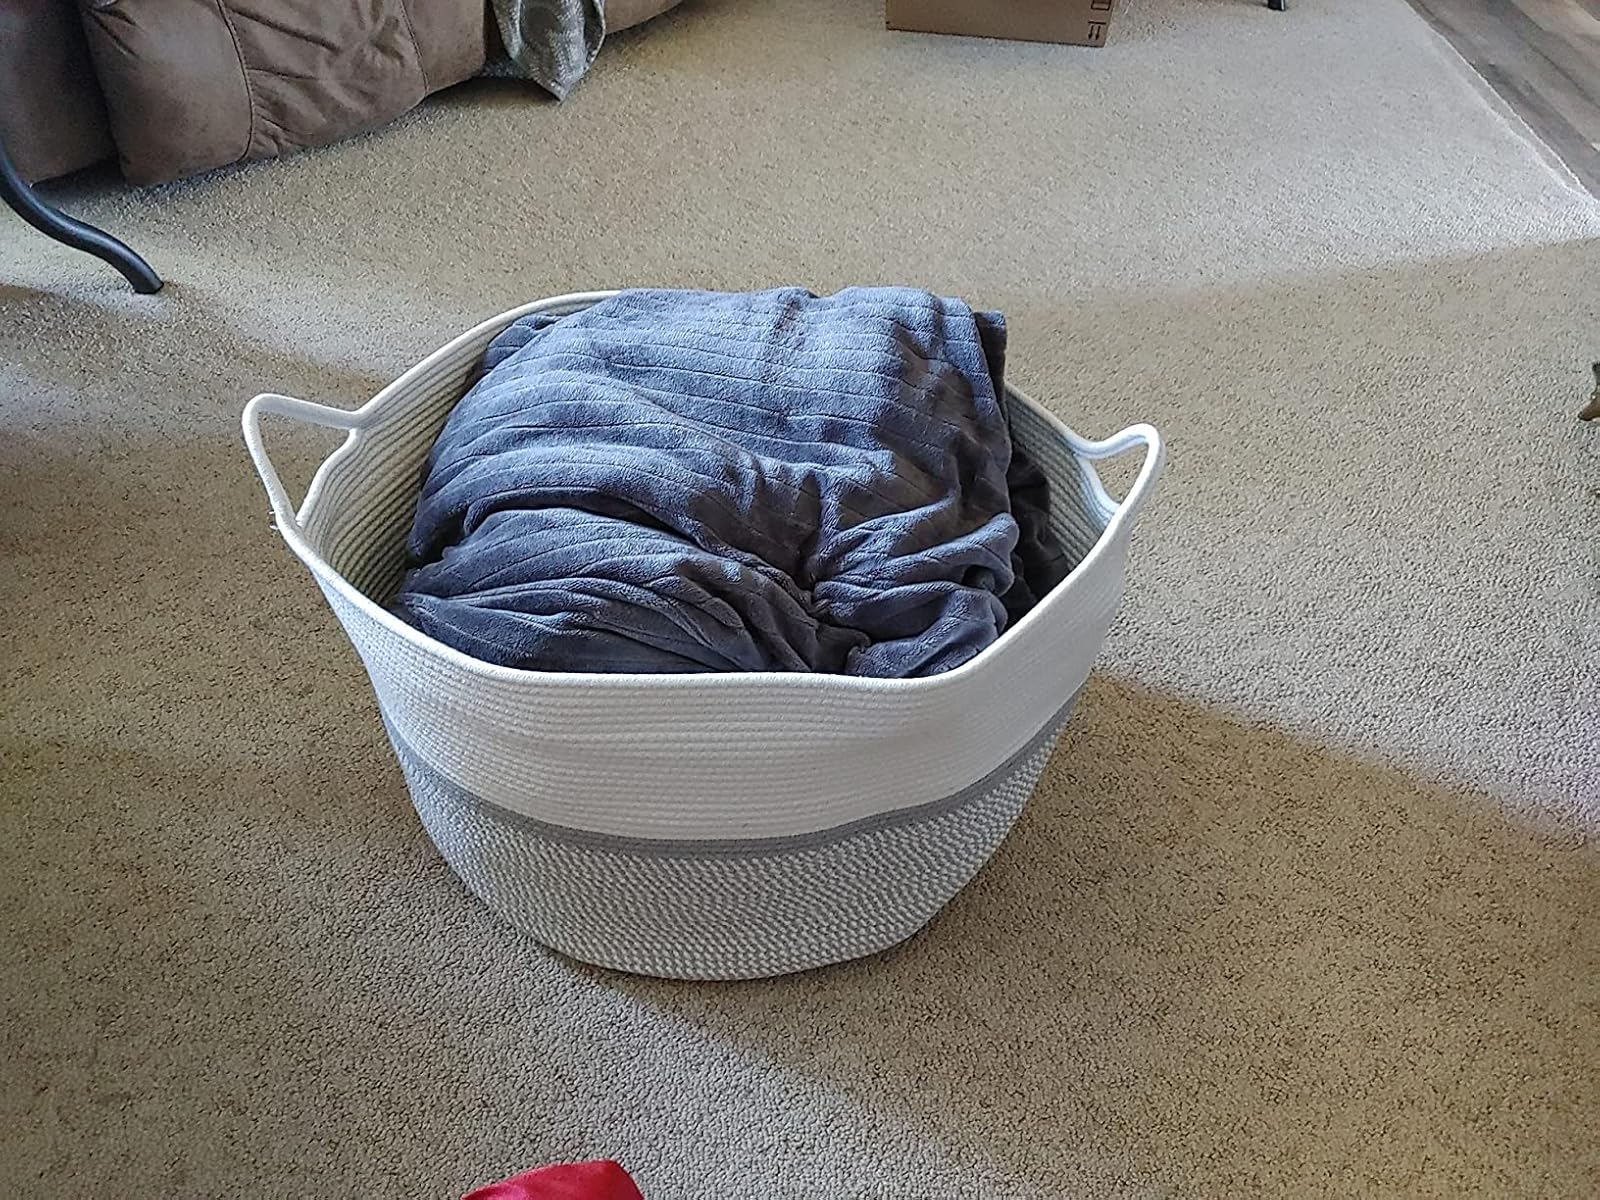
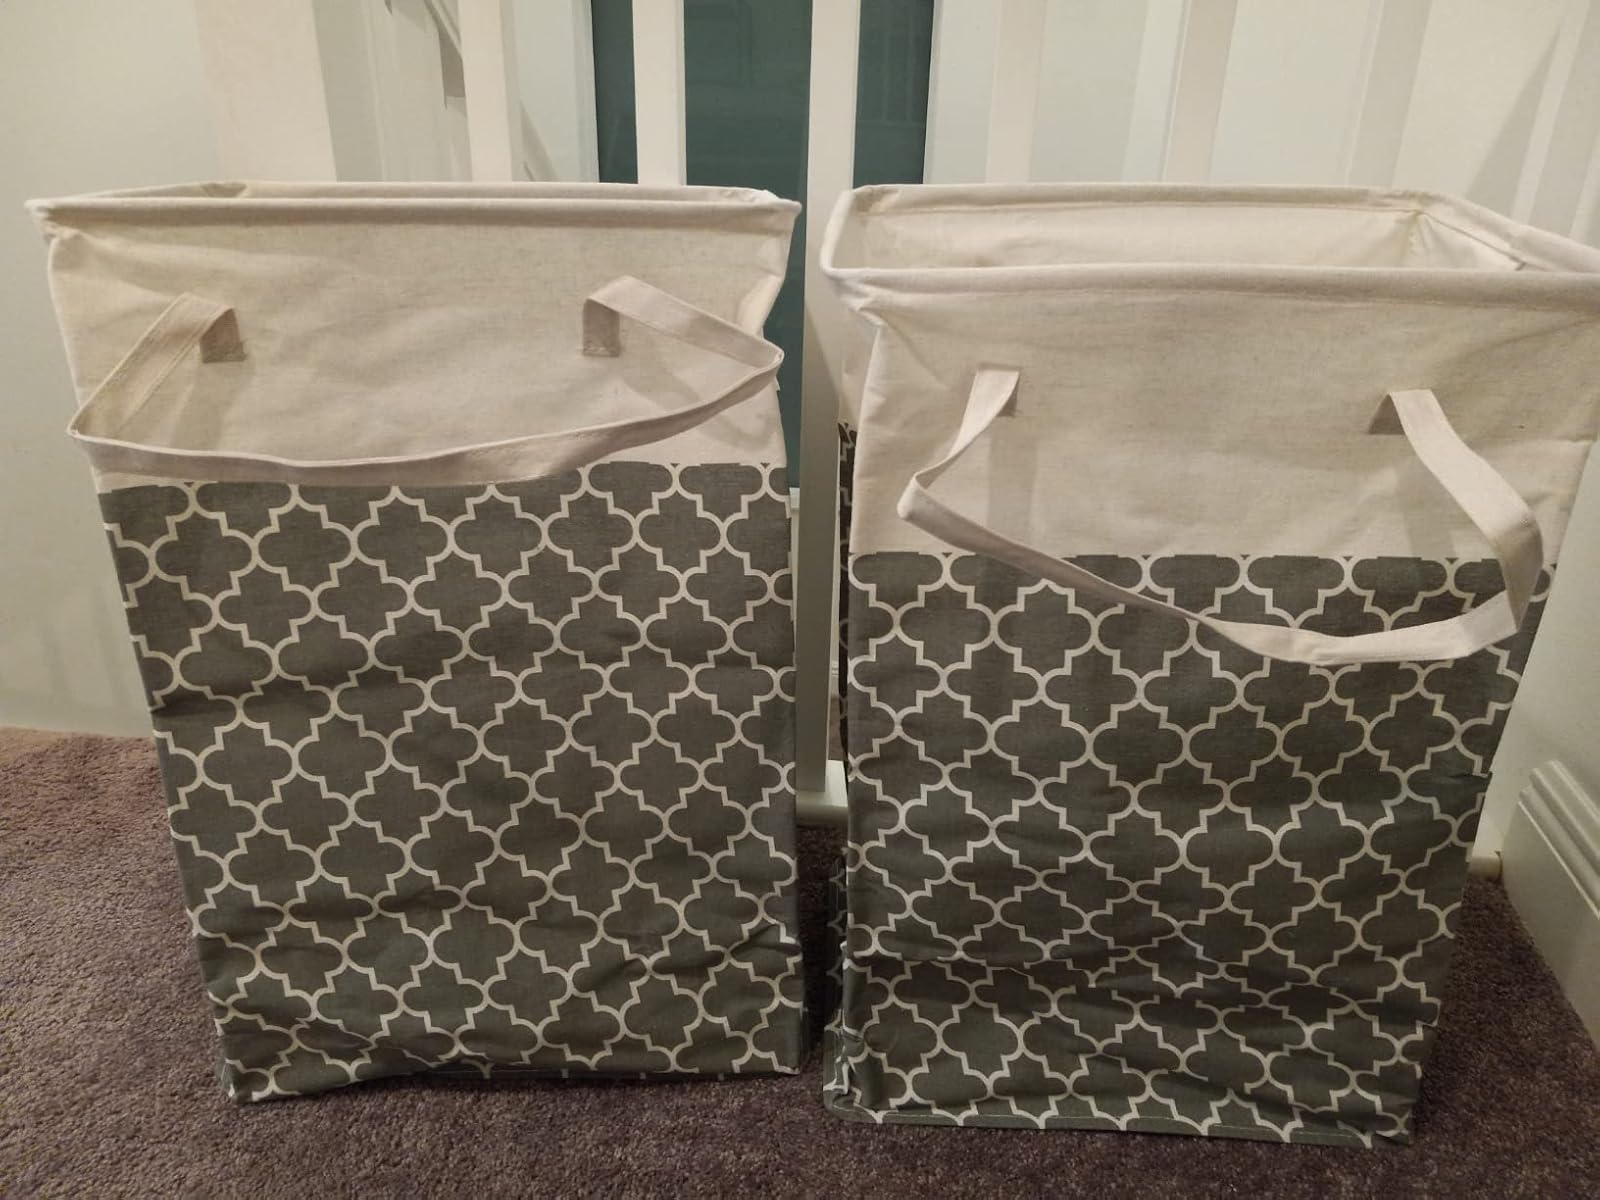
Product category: items_hamper
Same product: no